Ghetto Gothic

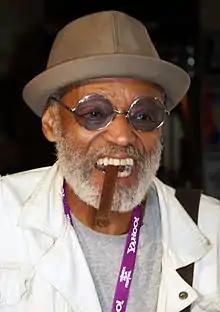
Melvin Van Peebles' performance style on "Ghetto Gothic" included a mix of spoken vocalization and more traditional singing, due to its mix of songs rerecorded from previous projects.

"Ghetto Gothic" contains some rerecordings of songs Van Peebles previously recorded for those projects. "My Love Belongs To You" and "There" first appeared on Van Peebles' "What the...You Mean I Can't Sing?!" The "Ghetto Gothic" version of "My Love Belongs To You" is modernized with a hip hop beat, and "There" incorporates chamber music, which "Billboard" writer Jim Bessman says "chillingly portrays an incident of spousal abuse." While it was an older song, Van Peebles felt it had a modern relevance, commenting "It could have been called 'The O. J. Story'. The juxtaposition of an elitist kind of music with my inner city voice takes it beyond the 'hood and shows that it's not just down-and-dirty people who beat their wives."